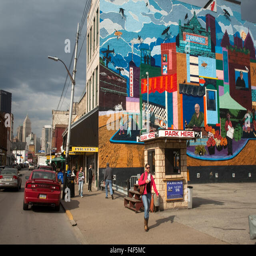
wall mural on building adjacent to parking lot .